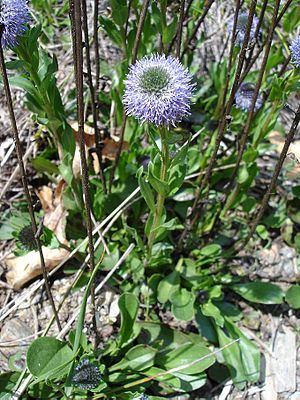
Kugleblomst
Almindelig Kugleblomst (Globularia vulgaris)